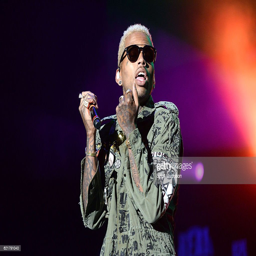
composer performs onstage during show .